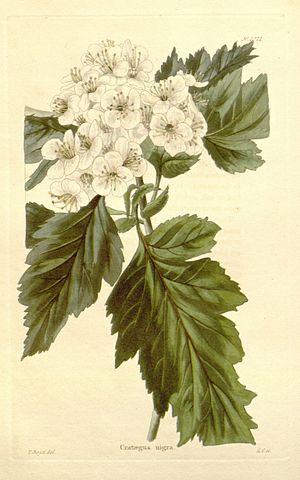
Crataegus nigra est une espèce d'aubépine originaire de Hongrie, Serbie et Croatie. Elle a été introduite en Tchécoslovaquie. Ses fruits sont comestibles crus ou cuits.
Cette liste de Tracheophyta de Bosnie-Herzégovine, ainsi que d’espèces introduites est un aperçu incomplet d’espèces de mousses, de fougères, de gymnospermes et d’angiospermes citées dans la littérature disponible en langues bosniaque, croate, serbe et serbo-croate. Cet aperçu n’inclue pas des espèces cultivées ni celles occasionnellement introduites.